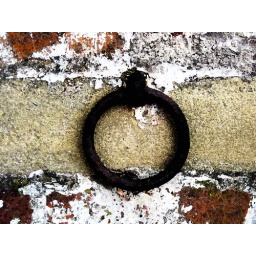
One of five old rings used to tie up cattle in Poulton cattle market (now a car park)